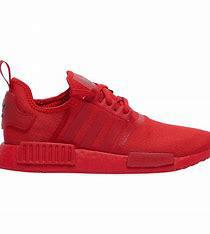
Brand: Adidas
Model: NMD_R1